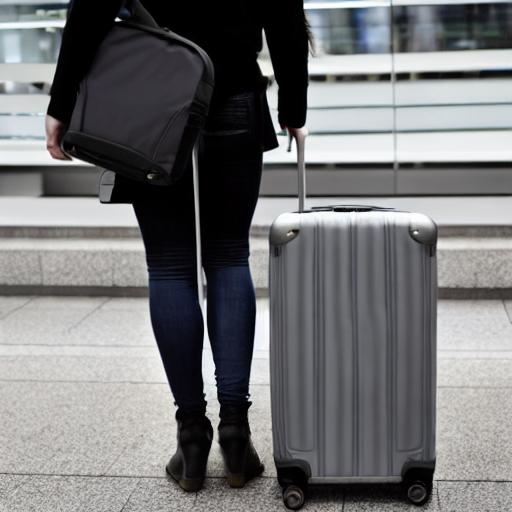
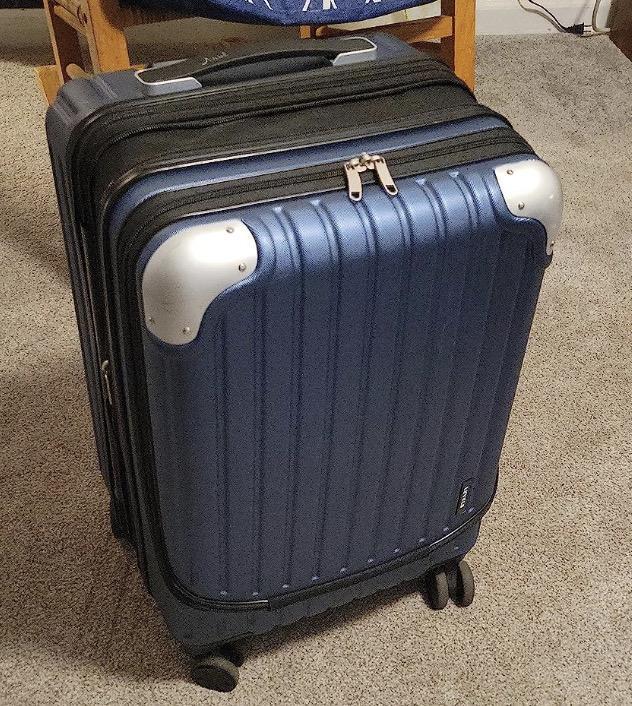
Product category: items_tea
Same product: no